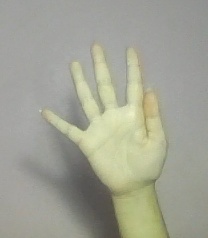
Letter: sheen